Lockheed P-38 Lightning

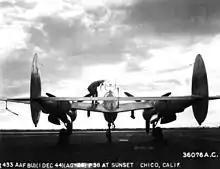
P-38 rear view

In March 1940, the French and British, through the Anglo-French Purchasing Committee, ordered 667 P-38s for US$100M, designated Model 322F for the French and Model 322B for the British. The aircraft was a variant of the P-38E. The overseas Allies wished for complete commonality of Allison engines with the large numbers of Curtiss P-40 Tomahawks both nations had on order, so they ordered the aircraft fitted with two right-handed engines (not counter-rotating) without turbosuperchargers. Performance was supposed to be at . After the fall of France in June 1940, the British took over the entire order and gave the aircraft the service name "Lightning". By June 1941, the War Ministry had cause to reconsider their earlier aircraft specifications based on experience gathered in the Battle of Britain and the Blitz. British displeasure with the Lockheed order came to the fore in July, and on 5 August 1941, they modified the contract such that 143 aircraft would be delivered as previously ordered, to be known as "Lightning (Mark) I", and 524 would be upgraded to US-standard P-38E specifications with a top speed of at guaranteed, to be called "Lightning II", for British service. Later that summer, an RAF test pilot reported back from Burbank with a poor assessment of the "tail flutter" situation, and the British cancelled all but three of the 143 Lightning Is. As a loss around US$15M was involved, Lockheed reviewed their contracts and decided to hold the British to the original order. Negotiations grew bitter and stalled. Everything changed after Japanese attack on Pearl Harbor on 7 December 1941, after which the United States government seized some 40 of the Model 322s for West Coast defense; subsequently, all British Lightnings were delivered to the USAAF starting in January 1942. The USAAF lent the RAF three of the aircraft, which were delivered by sea in March 1942 and were test flown no earlier than May at Cunliffe-Owen Aircraft Swaythling, the Aeroplane and Armament Experimental Establishment (A&AEE) and the Royal Aircraft Establishment. The A&AEE example was unarmed, lacked turbochargers, and restricted to , though the undercarriage was praised and flight on one engine described as comfortable. These three were subsequently returned to the USAAF, one in December 1942 and the others in July 1943. Of the remaining 140 Lightning Is, 19 were not modified and were designated by the USAAF as RP-322-I ('R' for 'Restricted', because noncounter-rotating propellers were considered more dangerous on takeoff), while 121 were converted to counter-rotating V-1710F-2 engines without turbosuperchargers and designated P-322-II. All 121 were used as advanced trainers; a few were still serving that role in 1945. A few RP-322s were later used as test-modification platforms such as for smoke-laying canisters. The RP-322 was a fairly fast aircraft below and well-behaved as a trainer.